Henrik Sillem

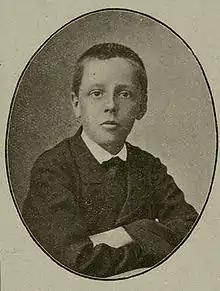
Henrik Sillem as a boy.

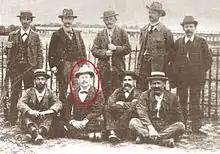
Henrik Sillem with the Dutch shooting team in Switzerland.

Hendrik "Henrik" Sillem (12 August 1866 in Amsterdam – 13 July 1907 in Courmayeur, Italy) was a Dutch jurist, mountaineer and sport shooter.